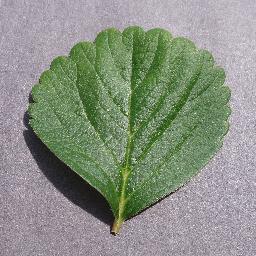
Label: Strawberry___healthy